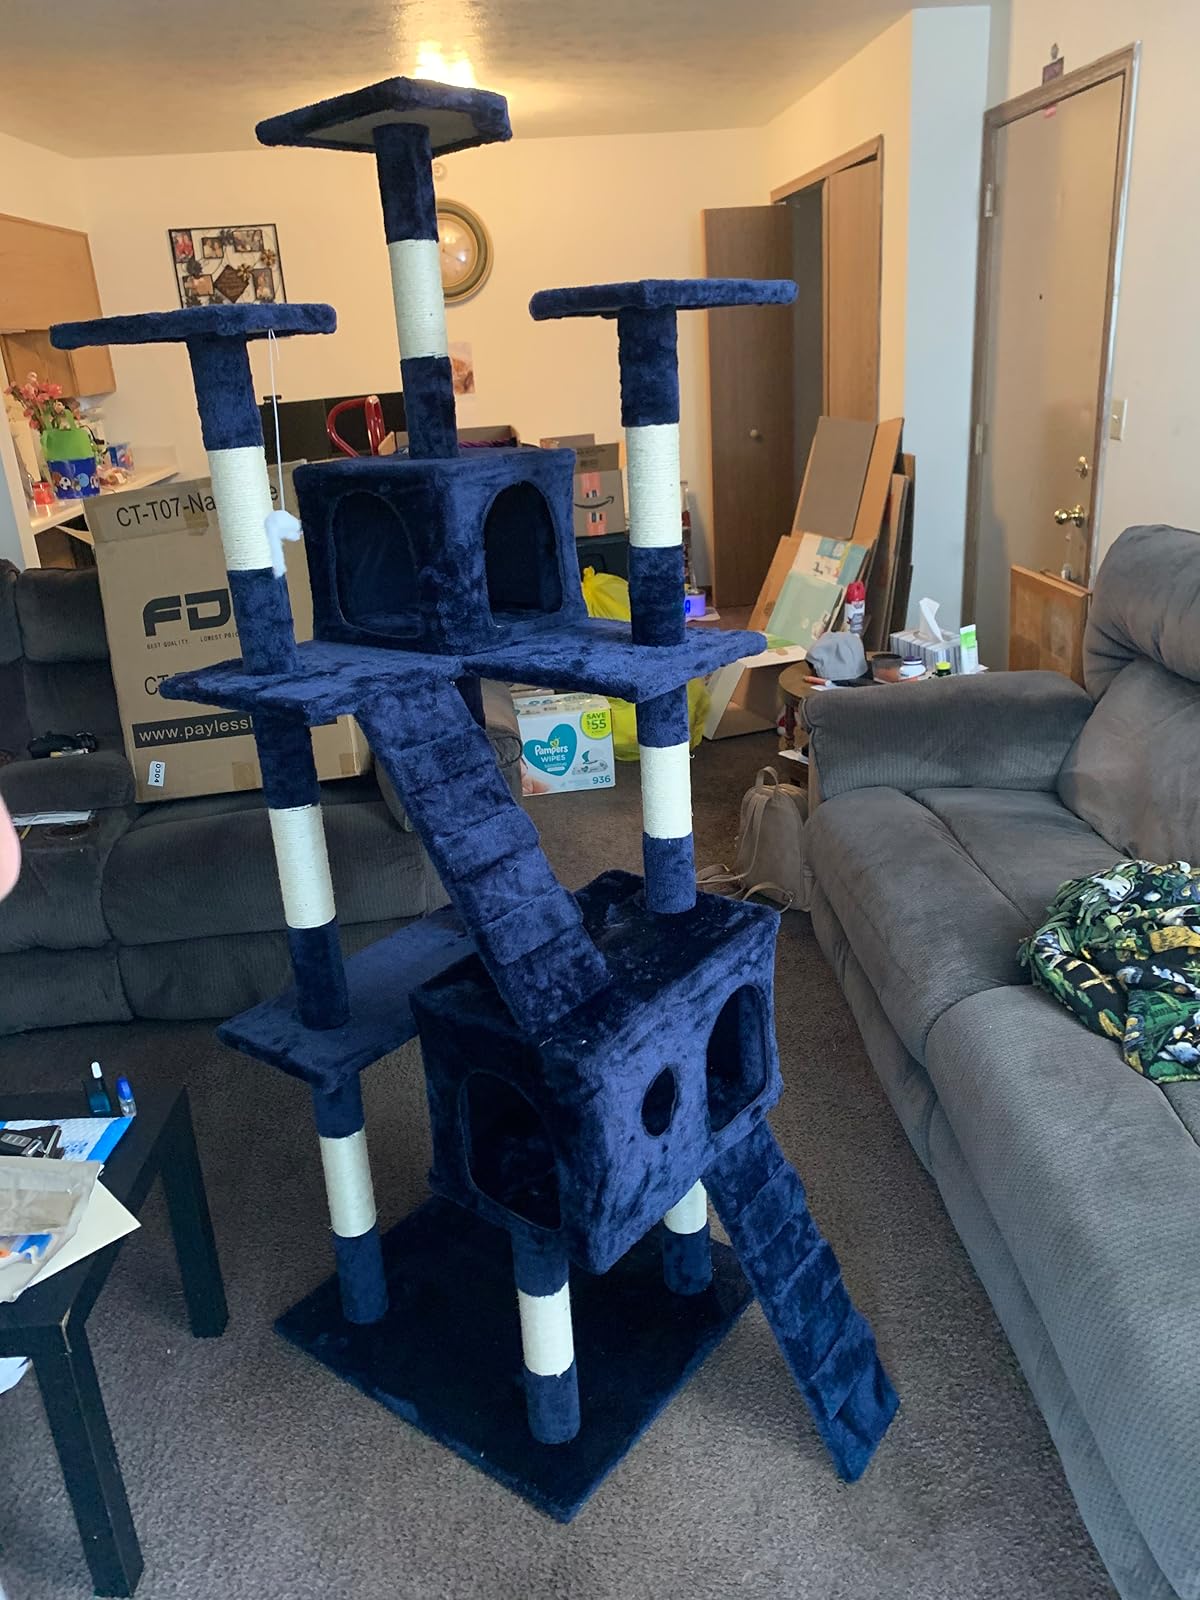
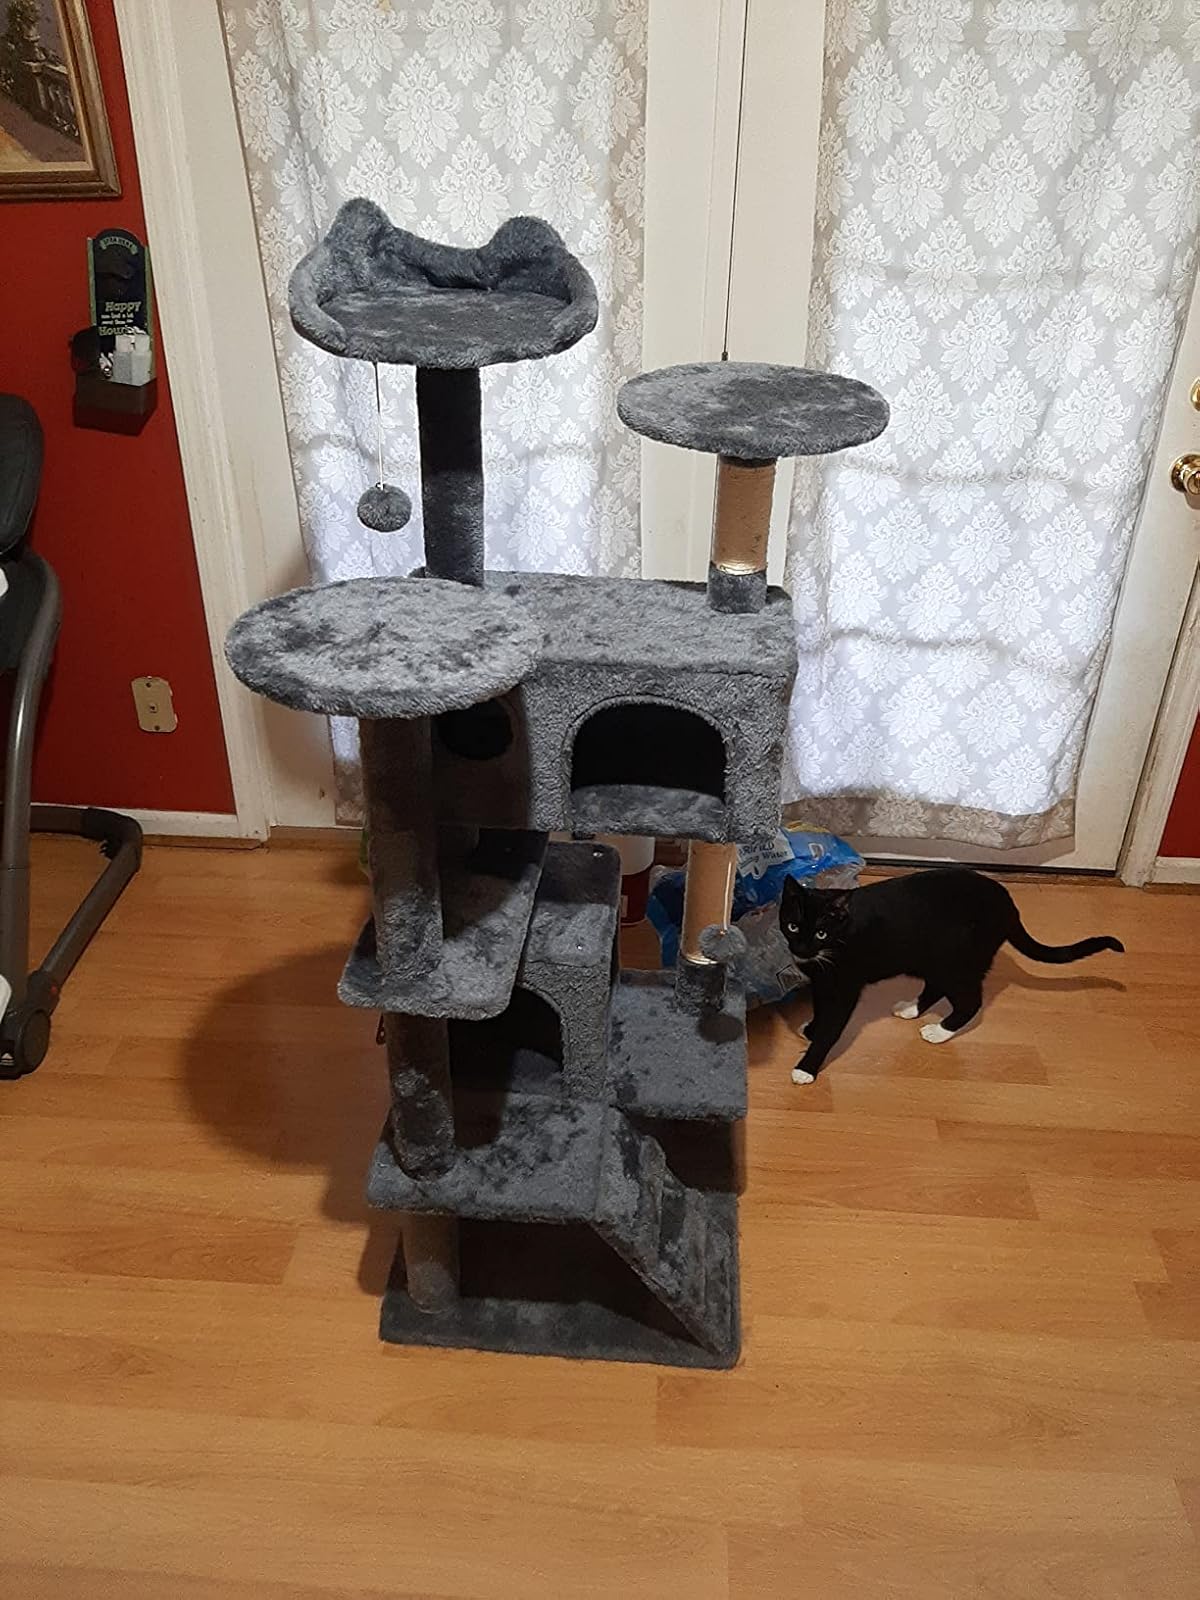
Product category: items_cat tree
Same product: no